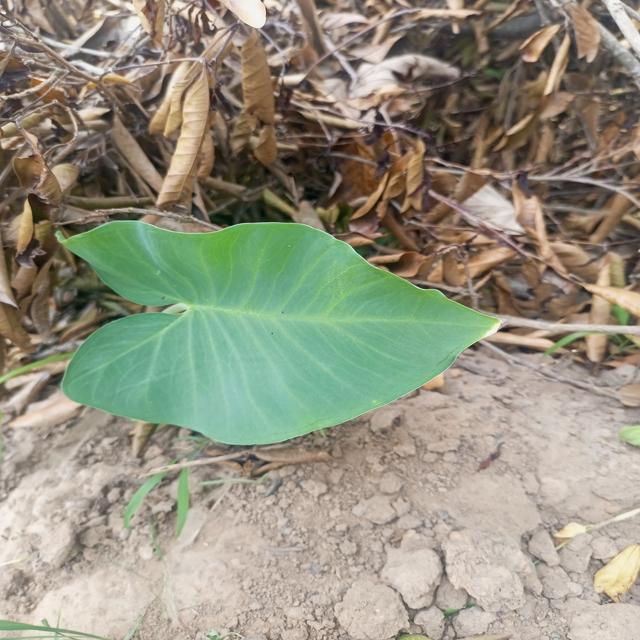
Label: Healthy